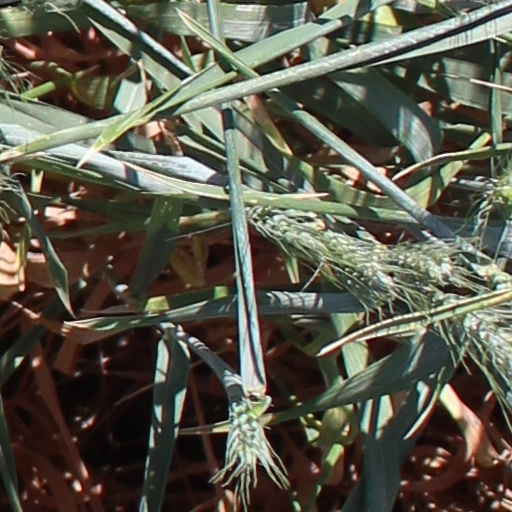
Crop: wheat